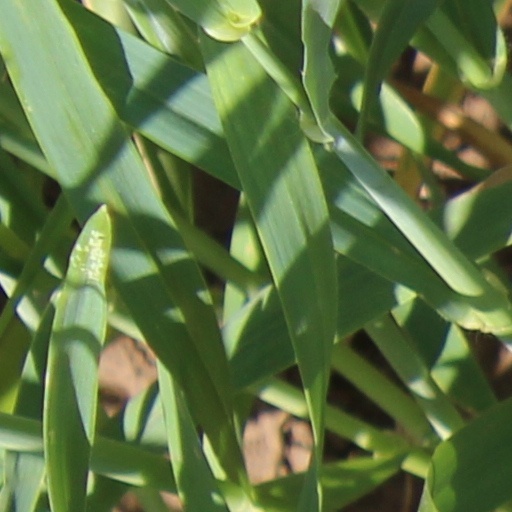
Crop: wheat